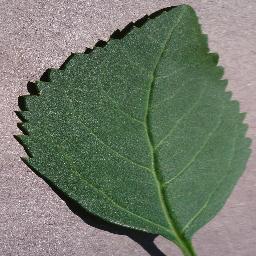
Label: Cherry___healthy